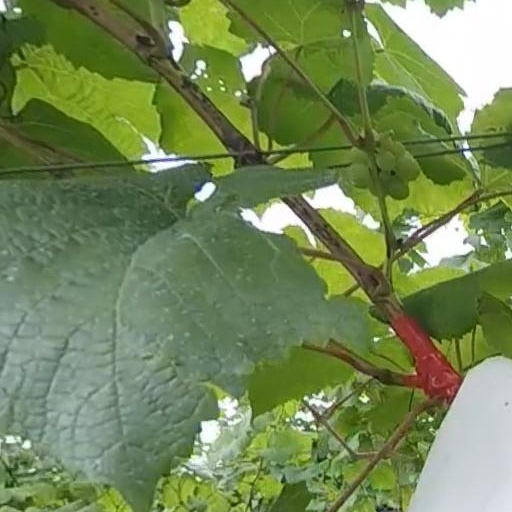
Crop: grape